Palembang

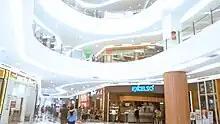
View of central area in Palembang Icon Shopping Mall

Railway tracks were introduced by the Dutch in the late 1800s. Railway tracks connect Palembang to provinces in southern Sumatra such as Bandar Lampung in Lampung Province, Rejang Lebong Regency in Bengkulu Province, and some main towns in South Sumatra such as Lubuklinggau, Prabumulih, Indralaya, Muara Enim, Lahat, Tebing Tinggi, Baturaja, and Martapura. The largest railway station in Palembang is Kertapati Station. There are plans to connect Palembang to other cities in Sumatra, ultimately connected existing railways in northern, western and southern Sumatra, forming Trans Sumatra Railway.